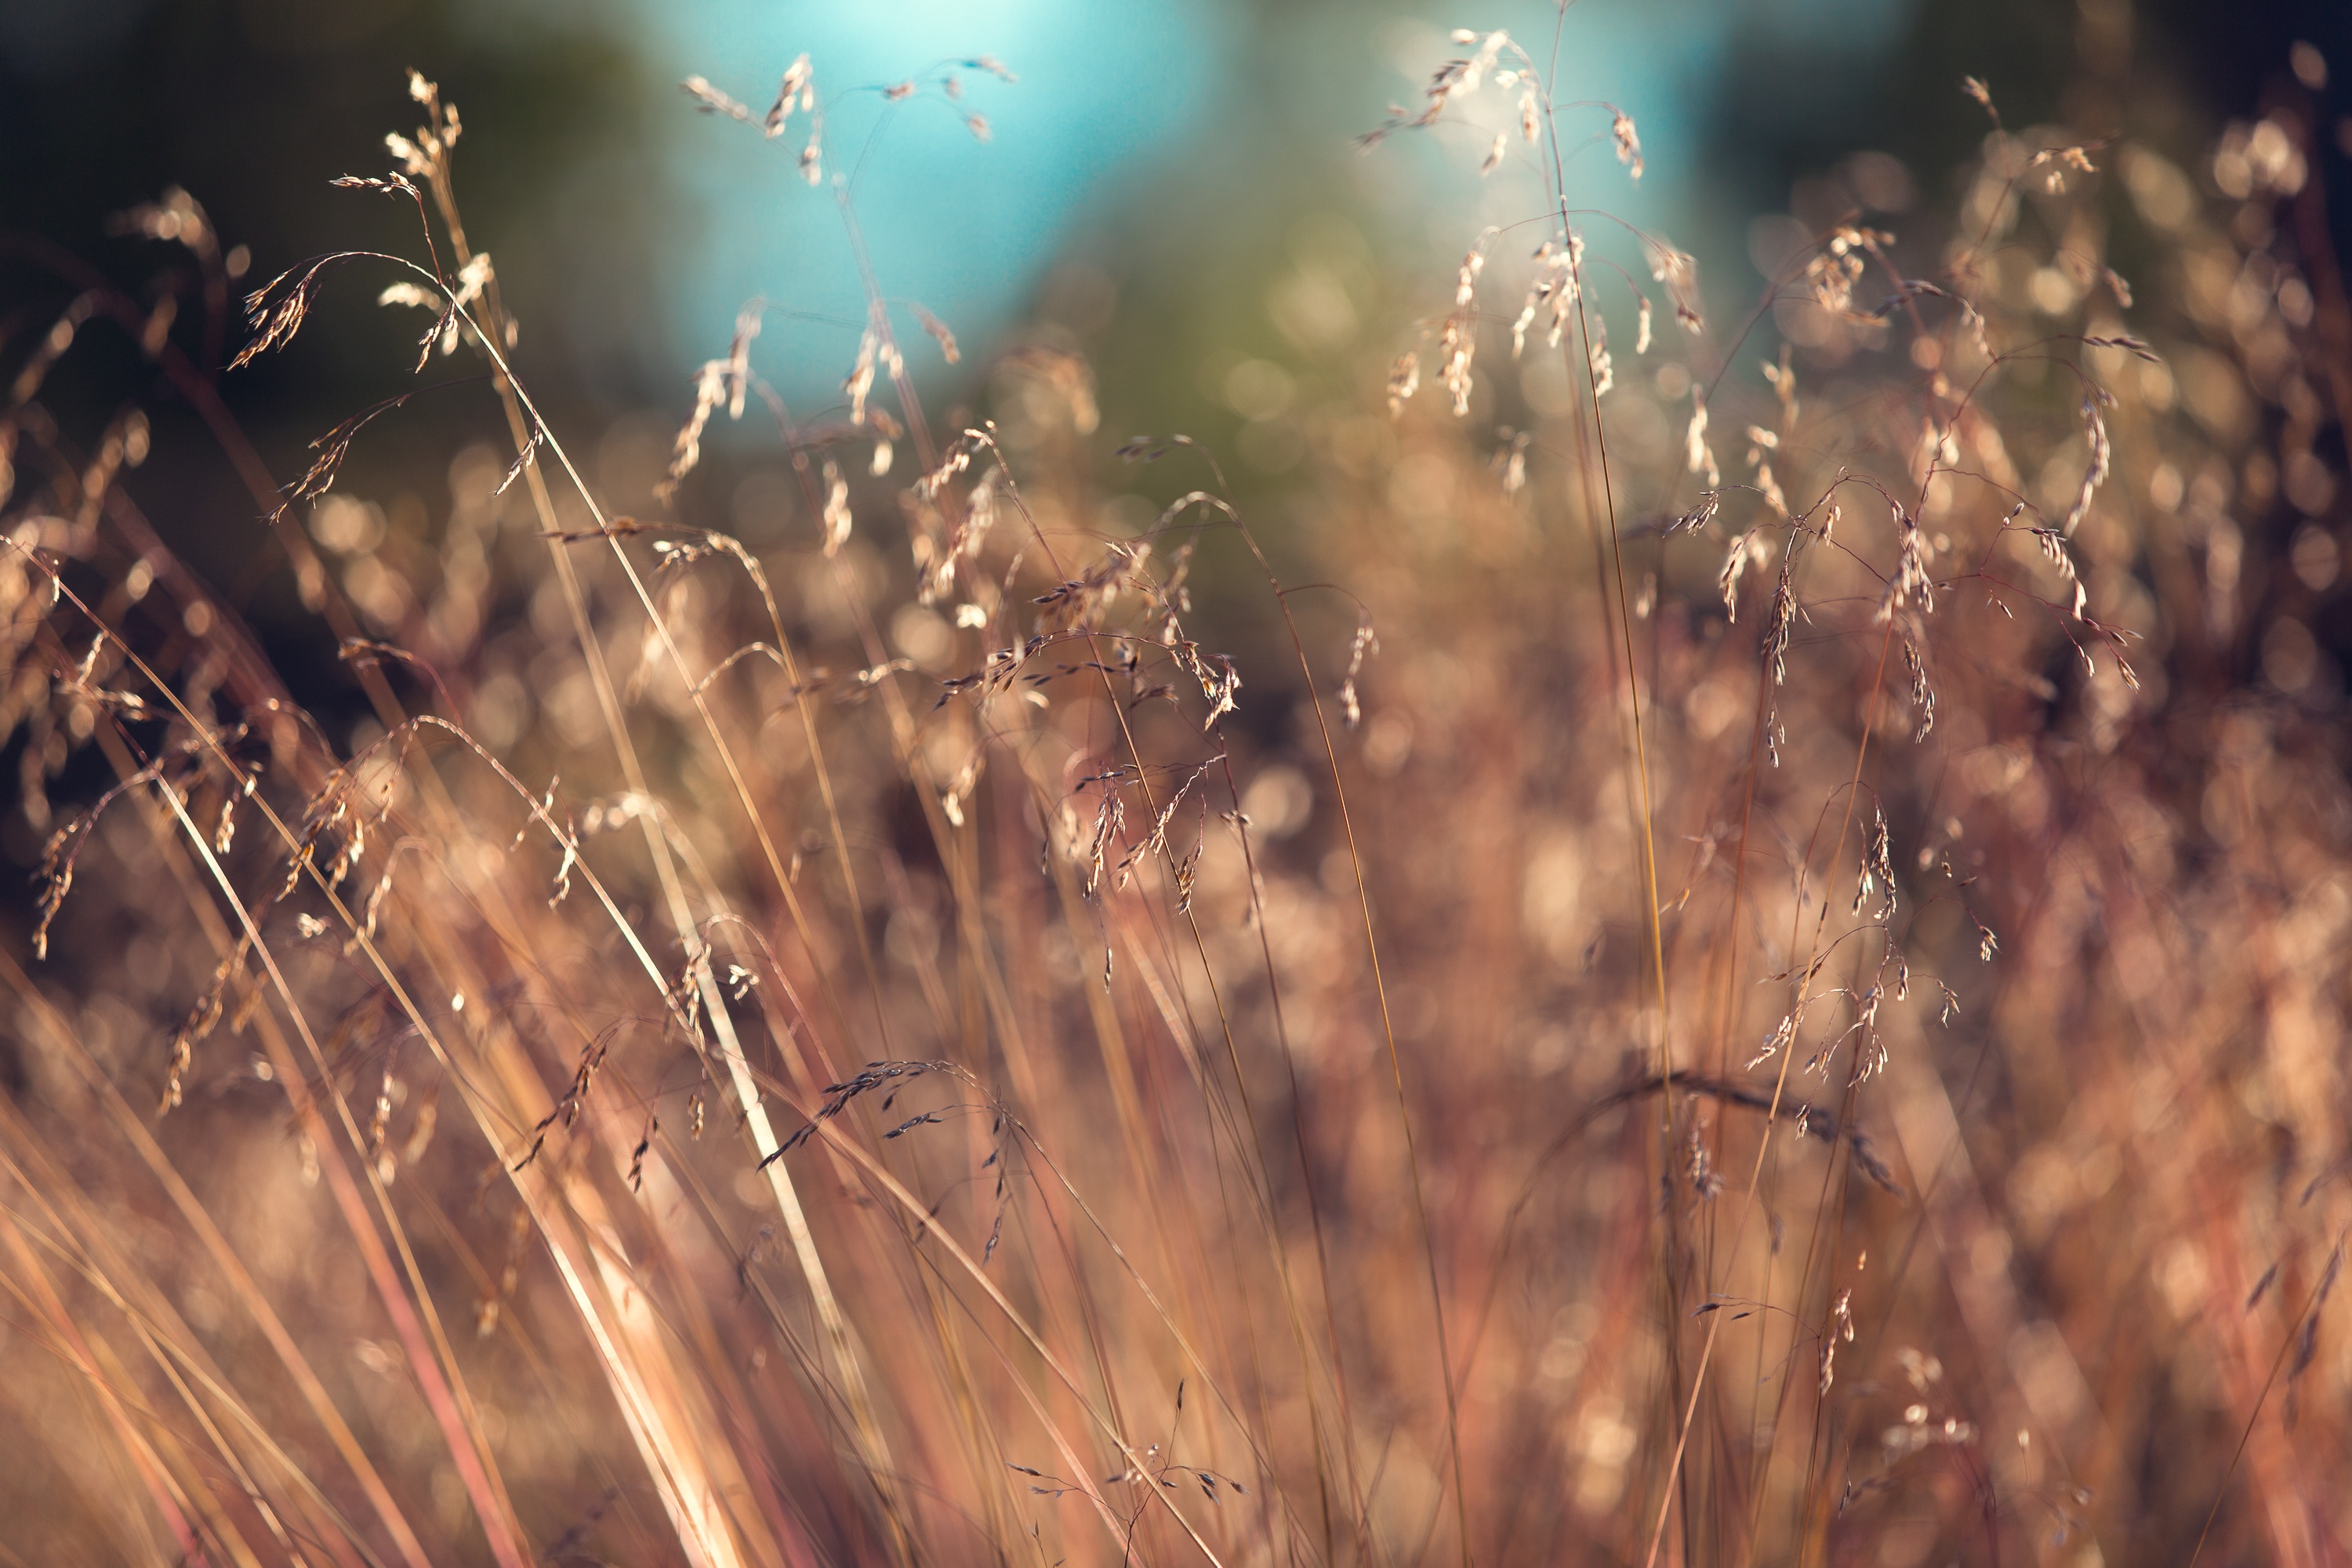
nature, grass, branch, light, plant, field, photography, sunlight, flower, reflection, harvest, autumn, golden hour, macro photography, grass family, computer wallpaper